Skopje

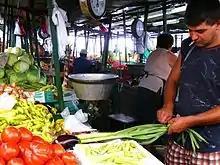
The Zelen Pazar ("green market")

In 1941, during the Second World War, Yugoslavia was invaded by Nazi Germany. Germans seized Skopje on 8 April and left it to their Bulgarian allies on 22 April 1941. To ensure the Bulgarisation of the society, authorities closed Serbian schools and churches, opening new schools and a higher education institute, the King Boris University. The 4,000 Jews of Skopje were all deported in 1943 to the Treblinka extermination camp where almost all of them were killed.